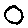
Label: 0